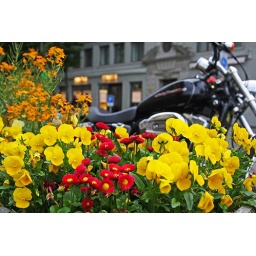
Such street flowers are not uncommon in the beautiful city of Lucerne. Yellow, red, blue, green, you name it...